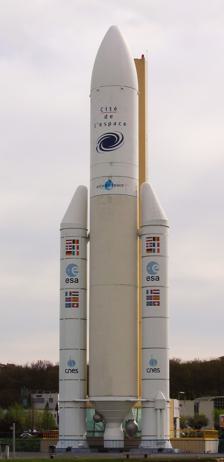
Building: Cité de l'espace
Country: France
Year built: 1997
French theme park about spaceflight Cité de l'espace Ariane 5 mock-up at Cité de l'espace Location Toulouse , France Coordinates 43°35′13″N 1°29′35″E / 43.5869611°N 1.49316389°E / 43.5869611; 1.49316389 Status Operating Opened 27 June 1997 ( 1997-06-27 ) Theme Spaceflight Attendance 200,000 (2004) Area 3.5 hectares (9 acres) Website www .cite-espace .com Full-size Mir at Cité de l'espace The Cité de l'espace ( French for Space City) is a scientific discovery centre in France focused on spaceflight . It was opened in June 1997, and is located on the eastern outskirts of Toulouse . It was carried out on the initiative of the Town Hall of Toulouse with the participation of numerous partners such as the Regional Council of Midi-Pyrénées, the Ministries of Equipment, Transport, Defence, National Education, Research and Technology, the National Center for Space Studies (CNES), Météo-France, EADS, Astrium, among others. As of 2012 [update] , there had been more than four million visitors. Exhibits and installations Full-scale models of the Ariane 5 rocket (55 metres or 180 feet), Mir , and Soyuz modules can be seen in the museum. The original planetarium has 140 seats and presents shows throughout the day. Cité de l'espace also has numerous exhibits, often interactive; for example, a mock-up of a control room near the model of Ariane 5 allows visitors to prepare the launching of a rocket, help with its flight and then place a satellite in orbit. Terr@dome (a terrestrial half-sphere 25 m (82 ft) in diameter) presents the history of space from the Big-bang to the creation of the Solar System . The Astralia, a building which opened in 2005, houses both a 280-seat planetarium, equipped with a 600 m 2 (6,458 sq ft) hemispherical screen and a 300-seat IMAX theatre, showing sequences filmed in space (such as Hubble 3D ). History This section is in list format but may read better as prose . You can help by converting this section , if appropriate. Editing help is available. ( August 2020 ) 1994 to 1997 : Development of the Cité de l'espace spearheaded by Jean-Michel Oberto, the founding director of the park. June 1997 : Opening of the Cité de l'espace by Dominique Baudis , Representant-Mayor of Toulouse , and Claudie Haigneré , spationaut and godmother of the park. July 1998 : Opening of the  full scale Mir . September 2000 : The millionth visitor is welcomed to the Cité. October 2000 : Opening of the Terr@dome. October 2002 : Opening of a permanent exhibition hall about Mars . July 2003 : Start point of the 13th stage of the Tour de France . October 2003 : The Cité de l'espace is officially designated a " Tourisme et Handicap " site for the four types of handicap (mental, visual, motor, hearing). April 2005 : Opening of " Astralia - le 6ème continent ", (the 6th continent), notably housing the planetarium and the IMAX cinema. May 2006 : Opening of an area for children, " la Base des Enfants ". July 2007: On the occasion of the 10th anniversary of the park, an "open house" weekend was organised. More than 20,000 people attended the many events and fireworks that had been organised. May 2012: Organization of the annual ECSITE conference: 1,000 professionals from 40 countries. 2013: Acquisition of a Martian meteorite. April 2014: Opening of La Coupole de l'Astronome. and new educational laboratories July 2017: Opening of the renovated planetarium. June 2022: 25th anniversary of Parc. Some figures 200,000 visitors in 2004 Park area: 3.5 hectares (9 acres) 2,000 square metres (21,500 sq ft) of exhibition space 2 planetariums of 140 and 280 seats, 15 metres (49 ft) and 20 metres (66 ft) in diameter respectively. References